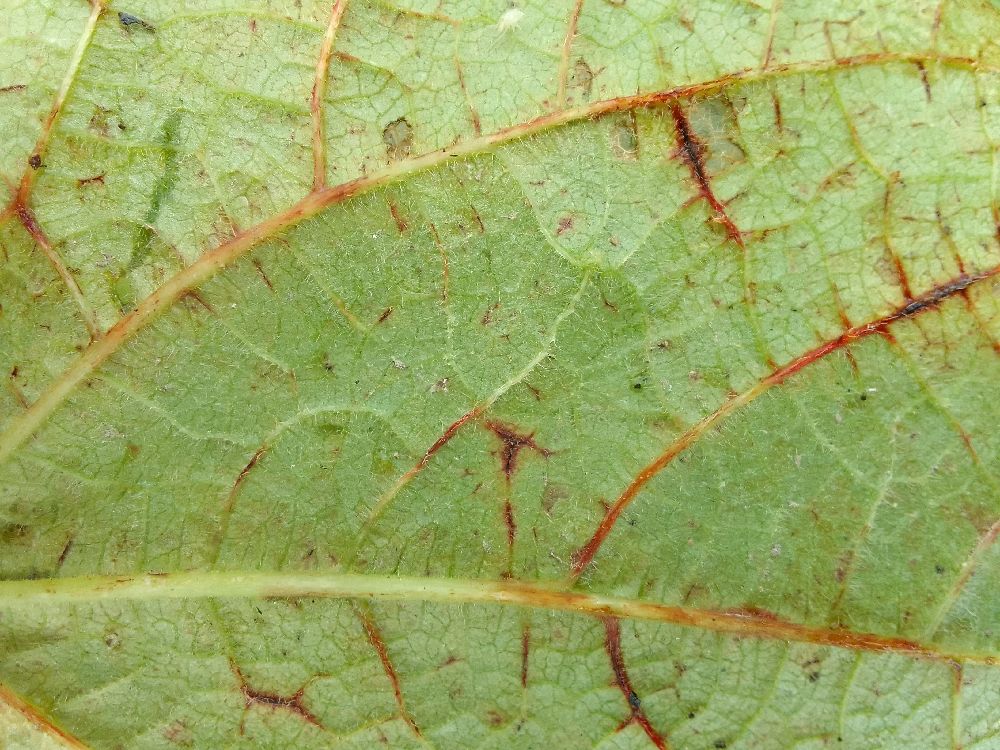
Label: anthracnose